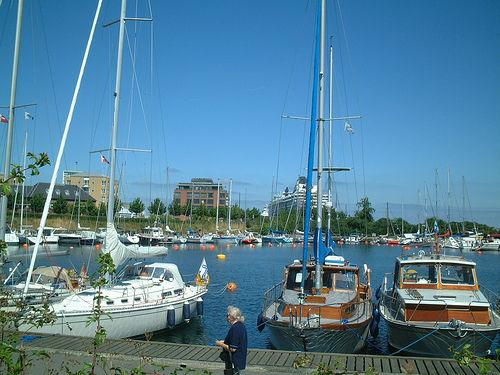
Weather: sun or clear